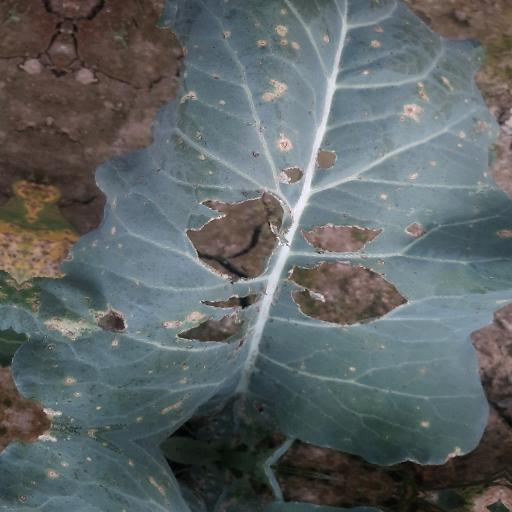
Label: Black Rot